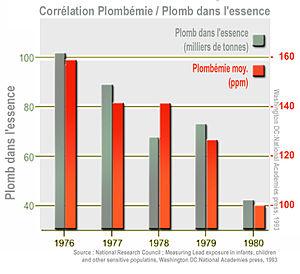
Graphique montrant (pour les USA, de 1976 à 1980) une nette corrélation entre la teneur de l'air en plomb issu de l'essence plombée et la plombémie (taux de plomb dans le sang). Cette source très importante de plomb, et éventuellement de saturnisme - comme beaucoup d'autres est en diminution - (Il resterait cependant certains pays où l'essence peut encore contenir du plomb
Le saturnisme est la maladie correspondant à une intoxication aiguë ou chronique par le plomb. Ce nom fait référence à la planète Saturne, symbole du plomb en alchimie, et à la divinité Saturne qui, selon la mythologie, mange ses enfants, d'où l'analogie avec la coupellation par le plomb qui, lorsqu'on le fond avec de l'or ou de l'argent impurs, oxyde les métaux étrangers, ne laissant que les métaux précieux purs.